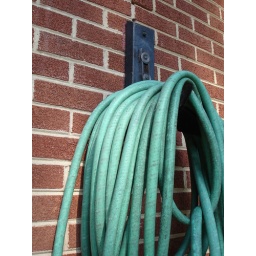
EV 0, ISO Auto. water hose against brick wall of house